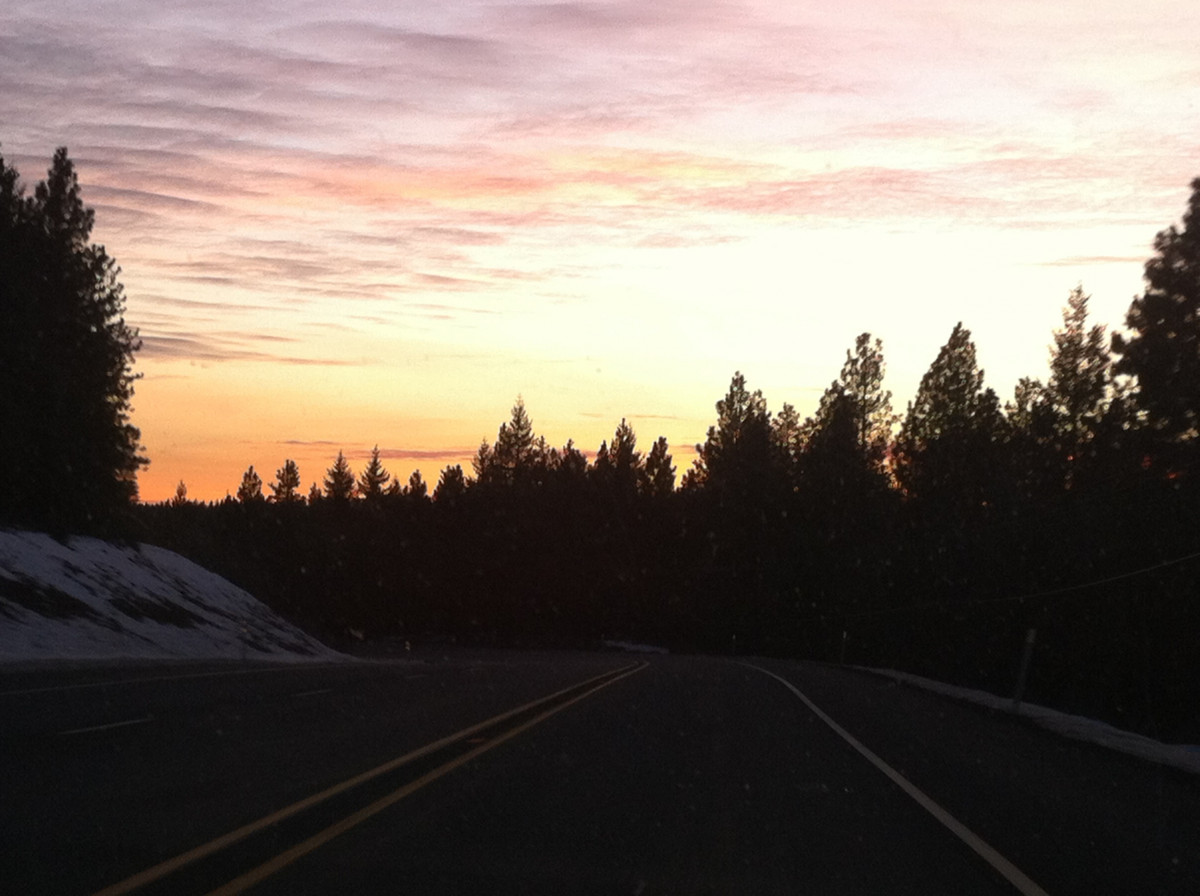
Tags: cloud, sky, sun, sunrise, sunset, sunlight, morning, highway, dawn, dusk, evening, road trip, infrastructure